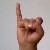
The image shows a hand gesture representing the letter 'I' in Indian Sign Language.